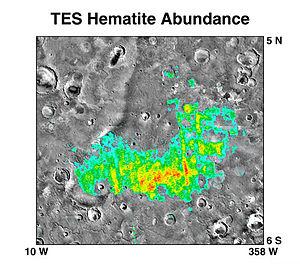
Répartition de l'hématite dans la région de Sinus Meridiani sur Mars, où le site d'atterrissage du rover Opportunity de Meridiani Planum est localisé. Cette carte a été établie par le spectroscope thermique TES de la sonde Mars Global Surveyor.
Mars Exploration Rover est une mission double de la NASA lancée en 2003 et composée de deux robots mobiles ayant pour objectif d'étudier la géologie de la planète Mars et en particulier le rôle joué par l'eau dans l'histoire de la planète. Les deux robots ont été lancés au début de l'été 2003 et se sont posés en janvier 2004 sur deux sites martiens susceptibles d'avoir conservé des traces de l'action de l'eau dans leur sol. Chaque rover ou astromobile, piloté par un opérateur depuis la Terre, a alors entamé un périple en utilisant une batterie d'instruments embarqués pour analyser les roches les plus intéressantes :
Meridiani Planum est une plaine de la planète Mars s'étendant sur 1 100 km et localisée dans la région d'Arabia Terra par 0,2° N et 357,5° E, dans les quadrangles d'Oxia Palus, d'Arabia, de Margaritifer Sinus et de Sinus Sabaeus. Son nom vient de sa position sur Mars, car le premier méridien passe par le cratère Airy-0, qui se trouve dans Meridiani Planum.